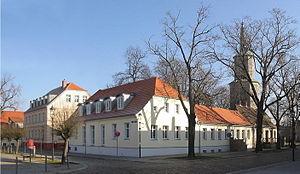
Teltow est une ville de l'arrondissement de Potsdam-Mittelmark dans le Brandebourg. La municipalité comprenait 25 825 habitants au 31 décembre 2018.